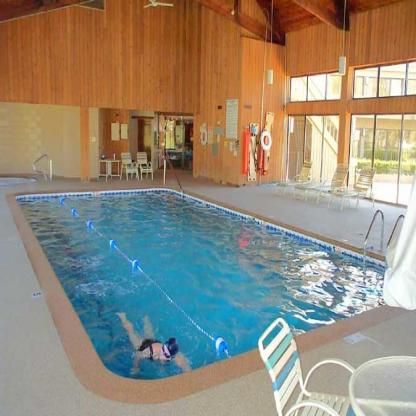
Scene: Indoor